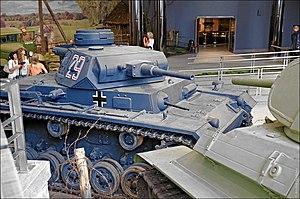
Le Musée d'Histoire de la Grande Guerre nationale de Biélorussie est un musée de Minsk, capitale de la Biélorussie. C'est un des plus grands musées de guerre au monde ; il regroupe une importante collection d'objets, uniformes, armes, photos, textes... datant de la Seconde Guerre mondiale. Ces témoignages évoquent la lutte de l'Armée rouge et des Biélorusses contre les Nazis et rappelle au visiteur que la Biélorussie fut un des lieux les plus sinistrés par la guerre.